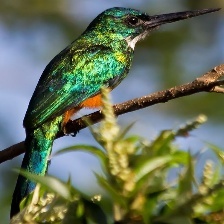
Species: GREAT JACAMAR
Scientific name: JACAMEROPS AUREUS